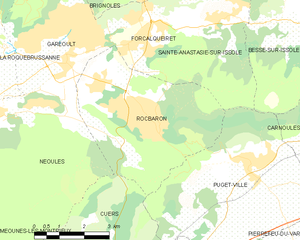
Carte des communes françaises Rocbaron